Concession road

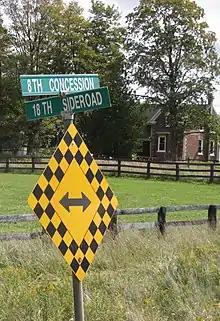
Corner of 8th Concession and 18th Sideroad, King Township, Ontario

By one count, there were five major Ontario survey systems, with 166 variations, resulting in a "crazy quilt" of surveys. In many cases special colonization roads ran diagonally across the grid. Survey lines referenced back from the Great Lakes ran at different angles, forming triangles and other irregular shapes. Some townships had more than one survey. Holland, Nelson and Toronto Township (today Mississauga) are examples.